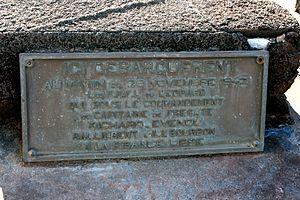
La bataille de La Réunion se déroule le 28 novembre 1942 et oppose les Forces navales françaises libres aux forces du Régime de Vichy. À la suite du débarquement des forces alliées effectué à partir du contre-torpilleur Léopard, celles-ci prennent le contrôle de l'île.
Le Léopard est un contre-torpilleur de la classe Jaguar ayant servi dans la marine française avant et pendant la Seconde Guerre mondiale.